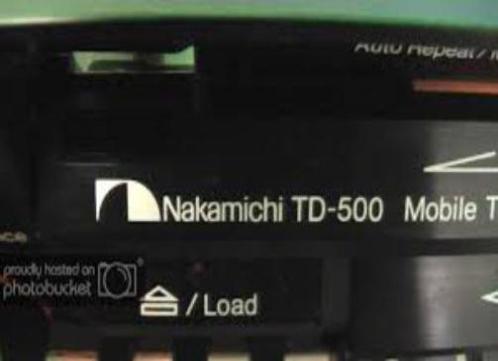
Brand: nakamichi-1
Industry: Necessities